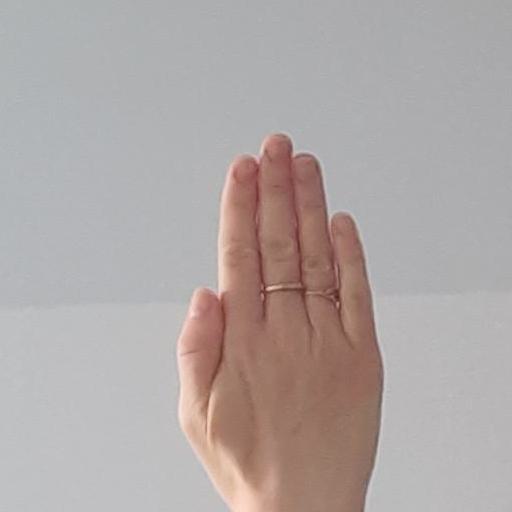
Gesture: stop_inverted